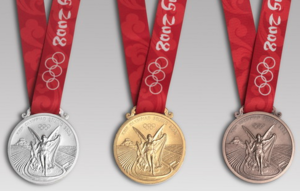
Médaille Olympique Beijing 2008
Une médaille olympique est une médaille attribuée au cours des Jeux olympiques aux trois meilleurs athlètes ou équipes de chaque compétition qui reçoivent respectivement une médaille d’or, d’argent ou de bronze. Outre ces médailles qui symbolisent la consécration sportive, certaines personnes ou organisations, notamment les comités nationaux olympiques, offrent à leurs champions des primes, cadeaux ou avantages en nature.